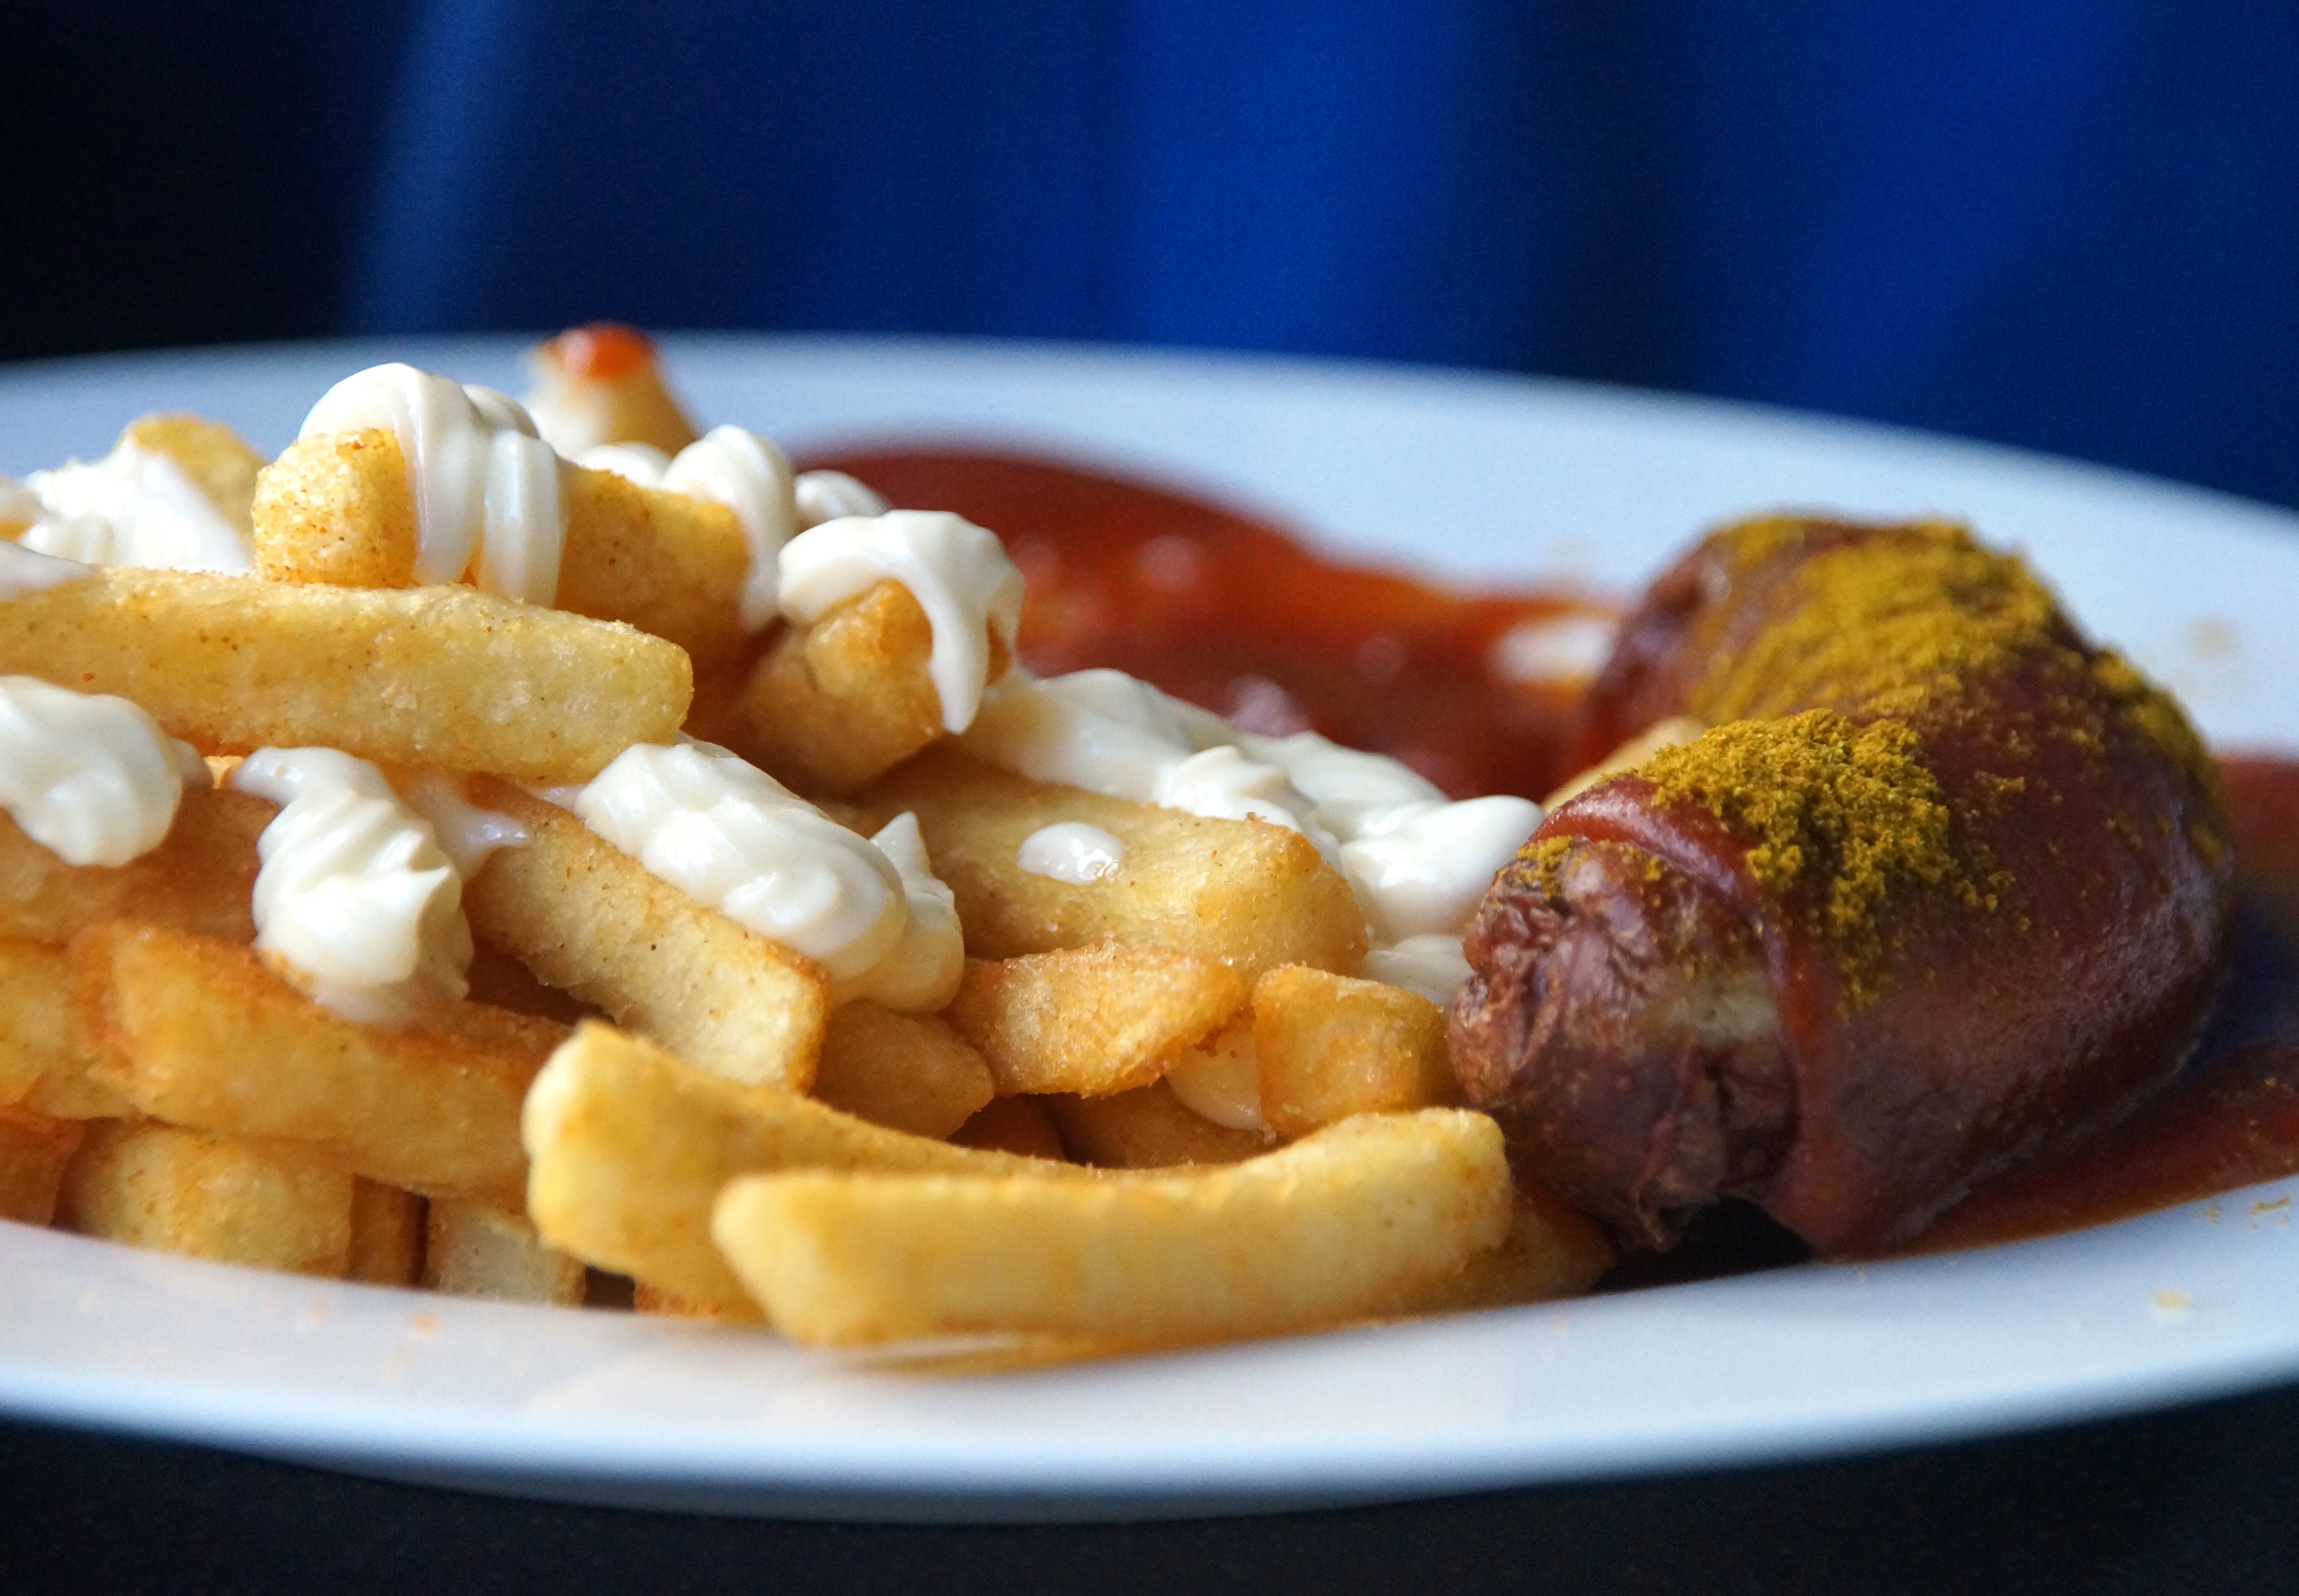
restaurant, dish, meal, food, produce, plate, breakfast, close, meat, cuisine, lemon, french, dinner, fit, vegetarian food, breaded, schnitzel, french fries, currywurst, full breakfast, canadian cuisine, poutine, viennese kind